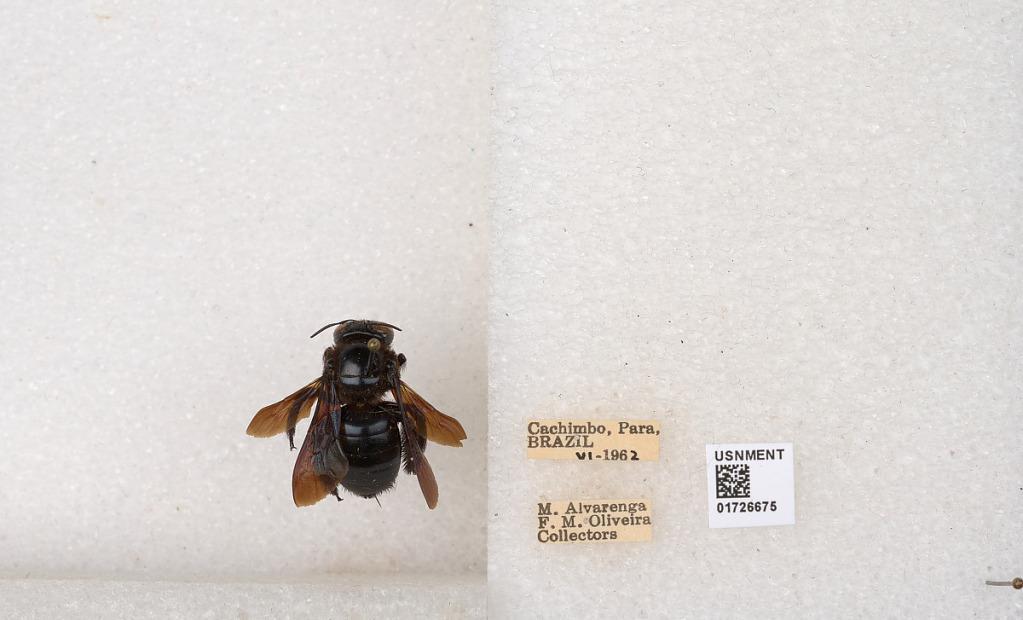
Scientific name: Xylocopa (Schonnherria) macrops Lepeletier
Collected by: M. Alvarenga & F. Oliveira
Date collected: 1962-6-1
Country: Brazil
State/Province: Para
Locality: Cachimbo